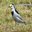
Label: bird